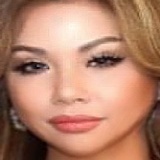
ca sĩ Minh Tuyết